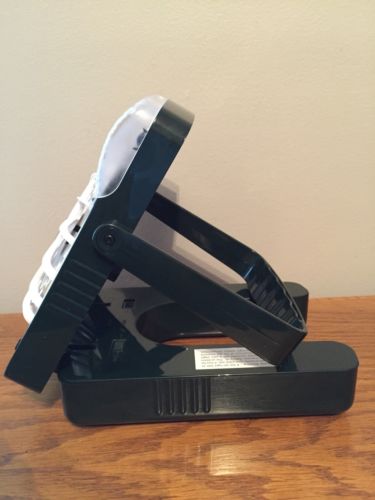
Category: fan